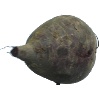
Label: Beetroot 1